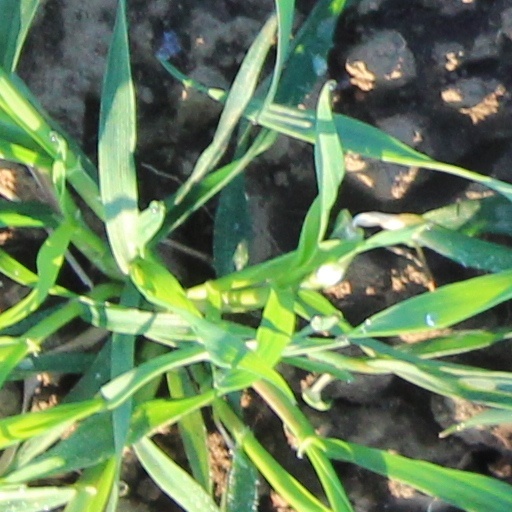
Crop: wheat